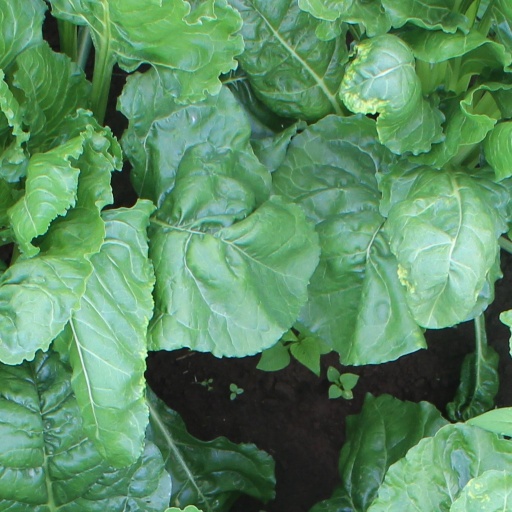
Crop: sugar beet